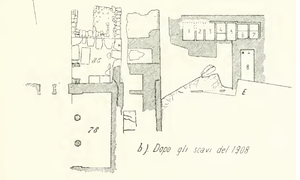
secteur nord-est du Palais de Phaistos, après les fouilles de 1908 pendant lesquelles fut découvert le disque de Phaistos.
Le disque de Phaistos ou disque de Phaestos est un disque d'argile cuite découvert en 1908 par l'archéologue italien Luigi Pernier sur le site archéologique du palais minoen de Phaistos, en Crète. Il pourrait dater du milieu ou de la fin de l'âge du bronze minoen. Son diamètre est d'environ seize centimètres et il est couvert, sur ses deux faces, de hiéroglyphes imprimés à l'aide de poinçons. En tout, ce sont 241 signes, dont 45 différents, qui recouvrent le disque, en formant une spirale partant de l'extérieur vers le centre de l'objet. Son usage, sa signification et même son lieu de fabrication font l'objet d'âpres discussions. À ce jour, aucun autre objet similaire n'a été retrouvé.